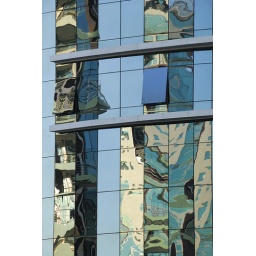
detail on a modern building in Expo. The windows reflection on a morning sunlight day. Please have a nice saturday.